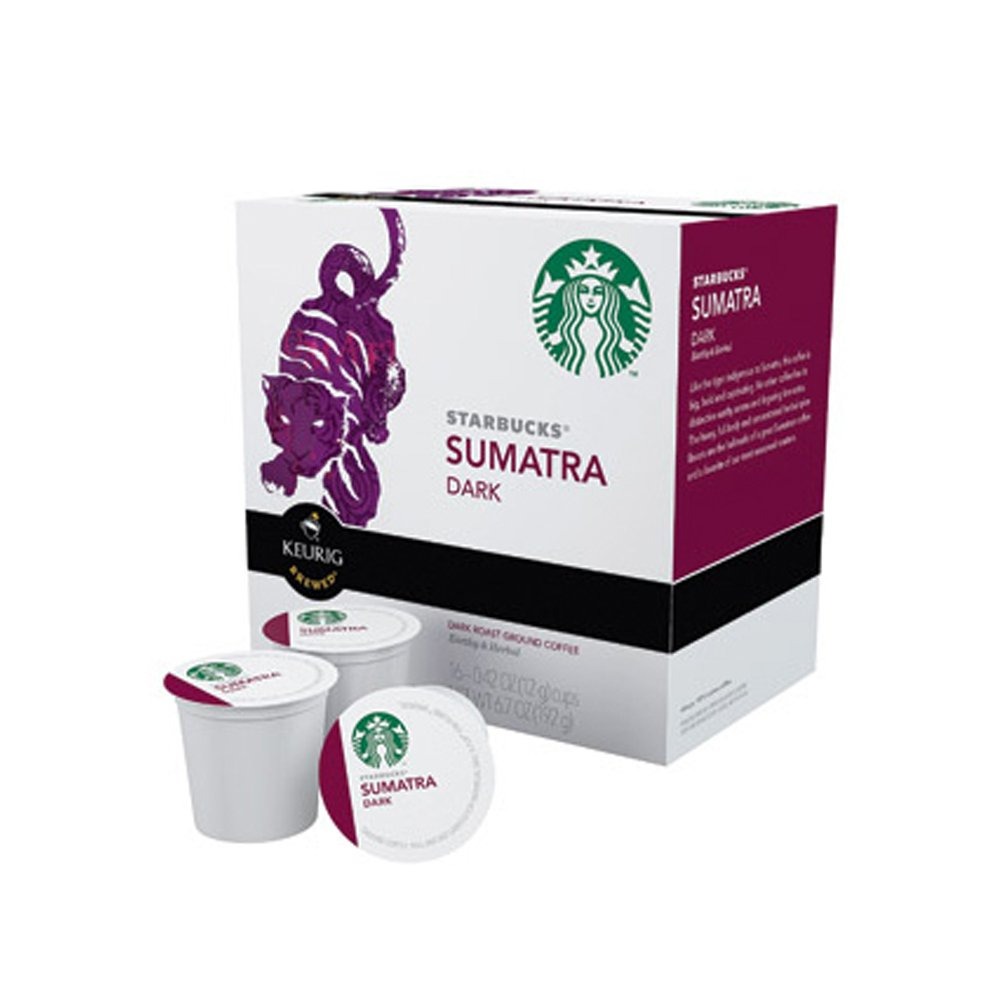
Item Name: Starbucks K-Cup Sumatra Blend Coffee, 16ct
Value: 16.0
Unit: Count

Price: 16.22